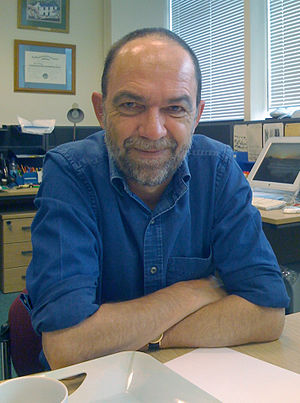
Copleymedaljen / Modtagere af medaljen / 2001- i dag
Copleymedaljen er en pris givet af Royal Society of London for fremragende præstationer i forskning inden for enhver gren af naturvidenskaben, vekslende mellem de fysiske videnskaber og de biologiske videnskaber. Medaljen, der uddeles årligt, er den ældste Royal Society-medalje, der stadig uddeles, idet den første gang blev givet i 1731 til Stephen Gray. Den første kvinde, der fik medaljen var Dorothy Crowfoot Hodgkin i 1976.